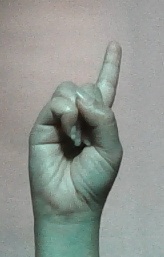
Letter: bb